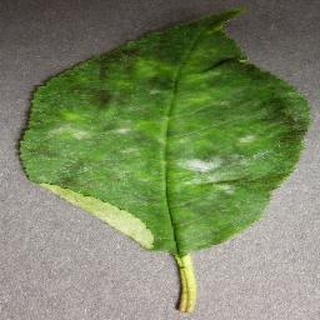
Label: cherry_powdery_mildew